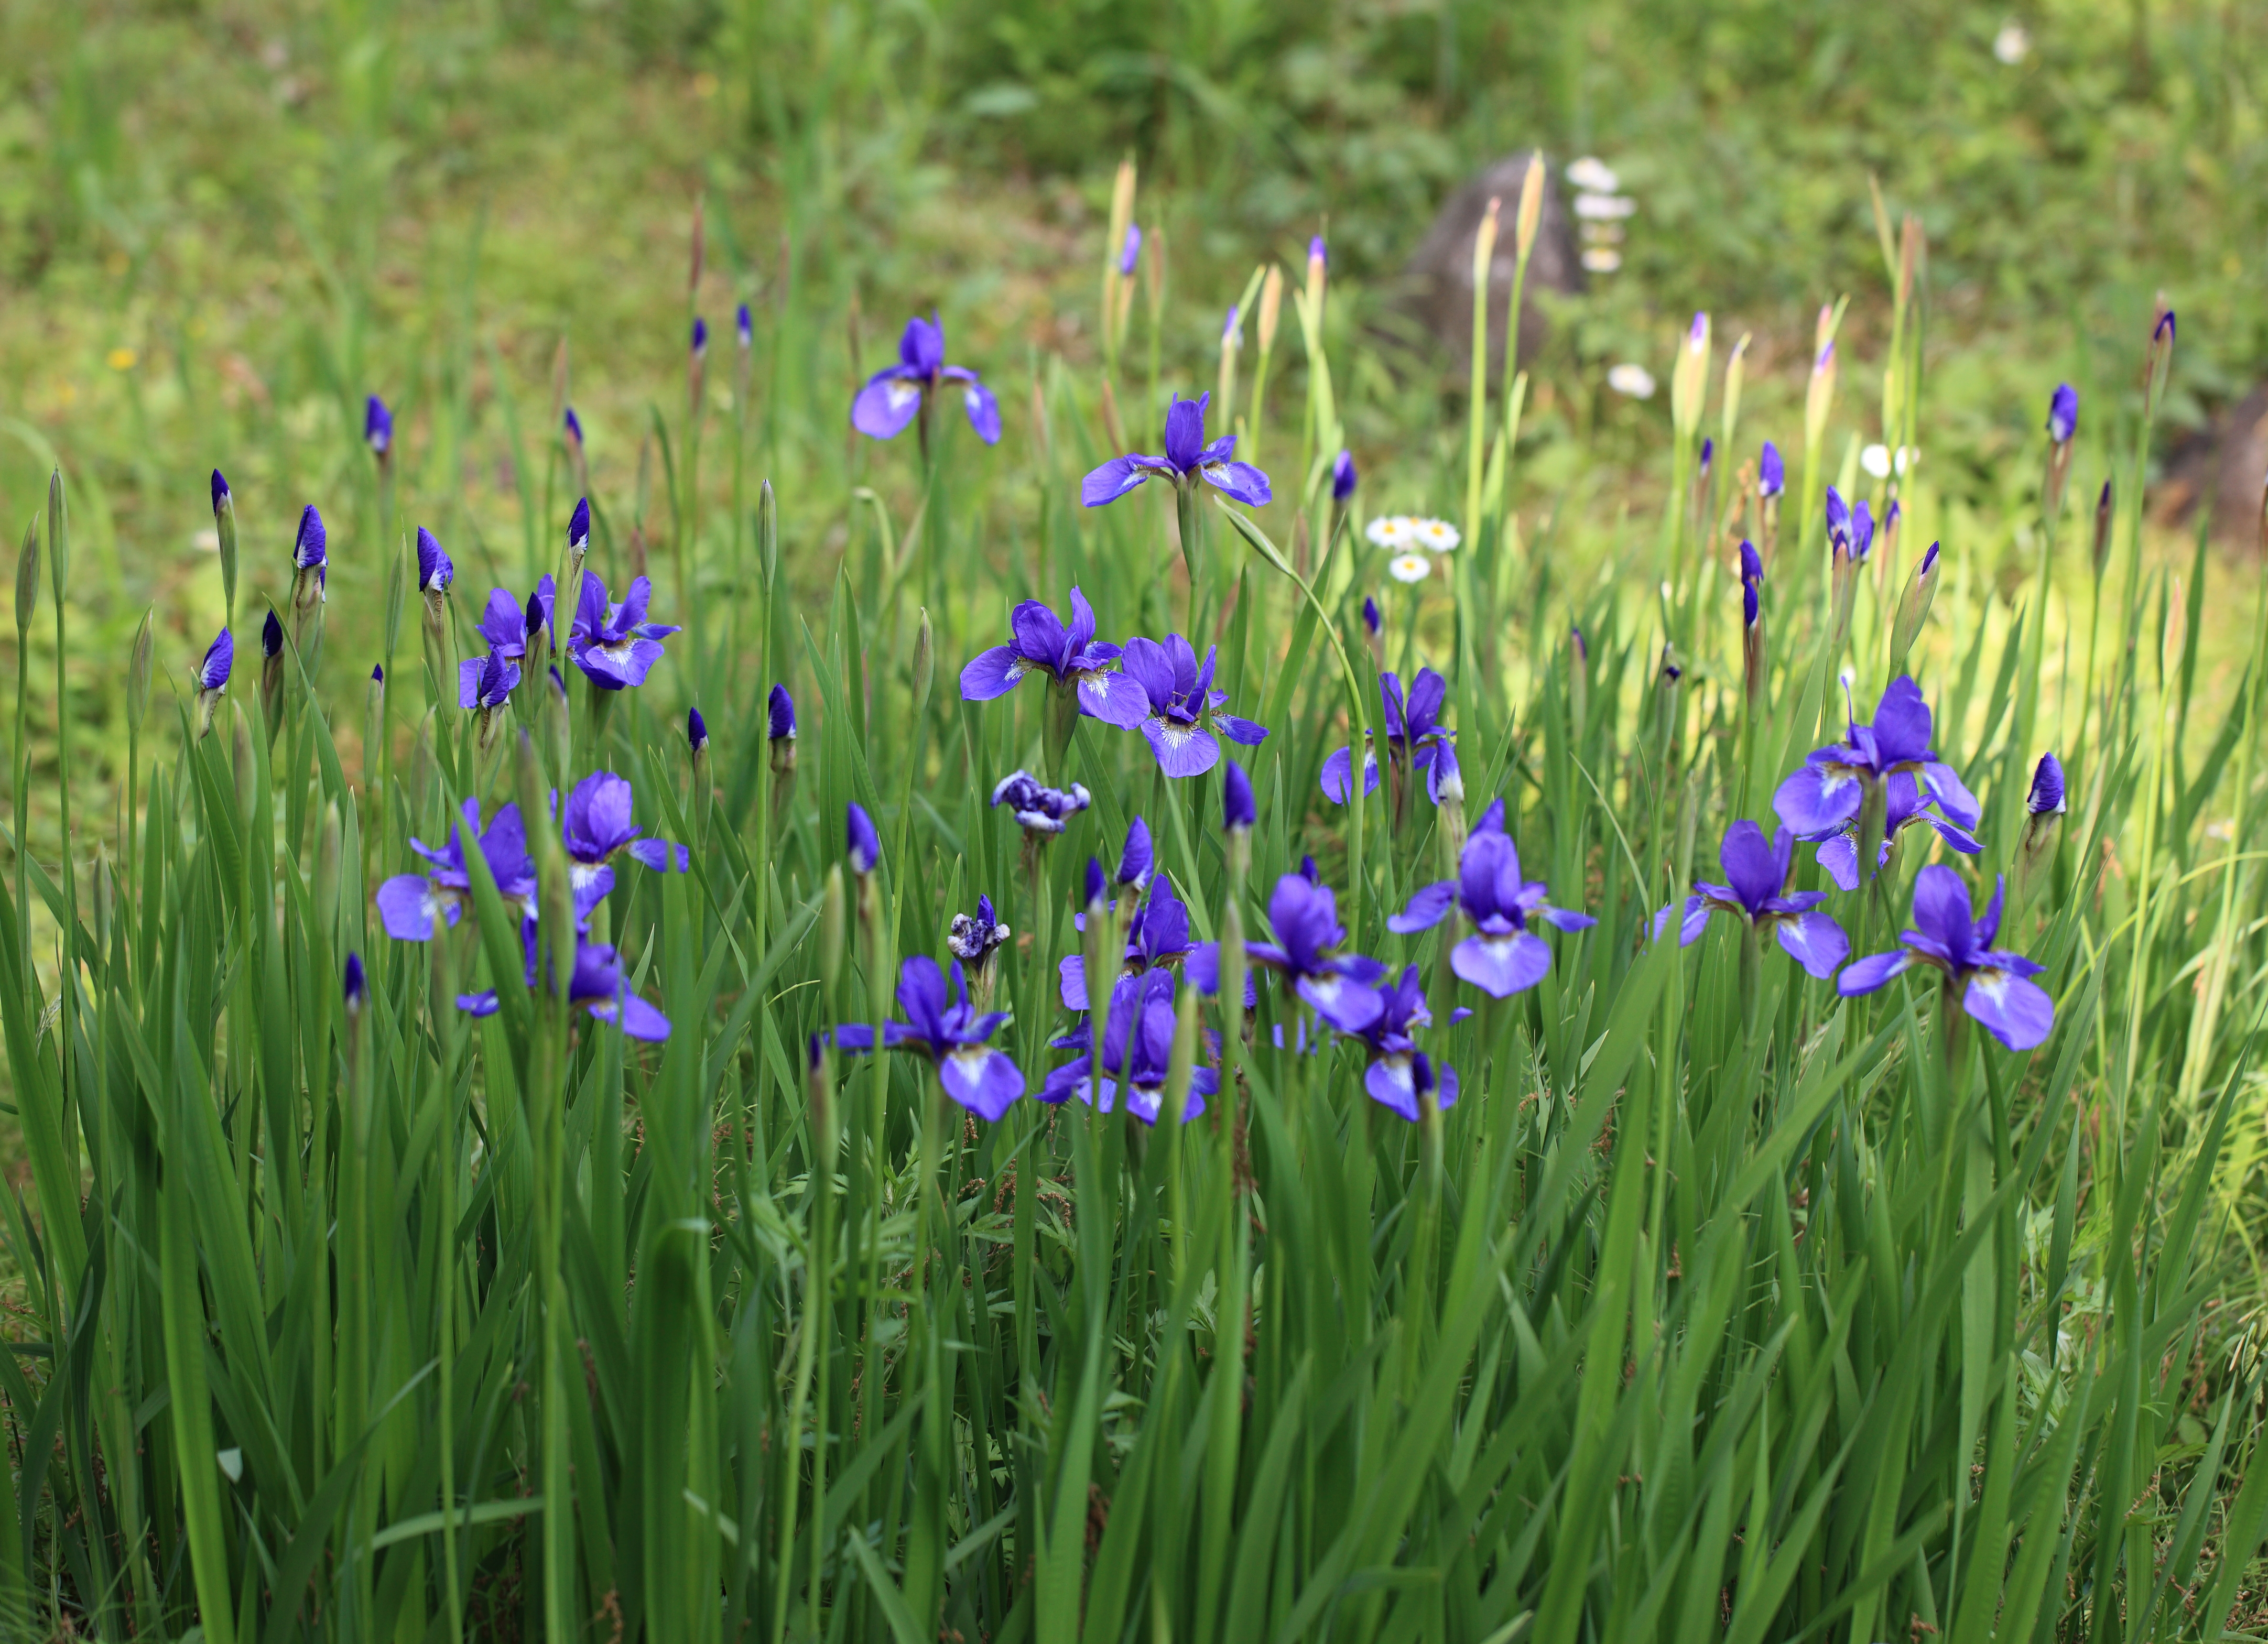
grass, plant, field, meadow, prairie, flower, high, botany, garden, flora, botanical, wildflower, grassland, iris, 5d, hires, markii, hi, res, resolution, ibaraki, sanguinea, naka, flowering plant, iris versicolor, grass family, land plant, english lavender, iris family